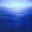
Label: sea